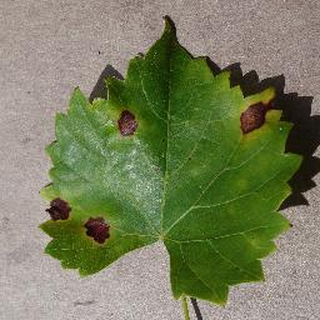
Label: grape_black_rot